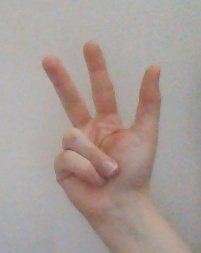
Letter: al